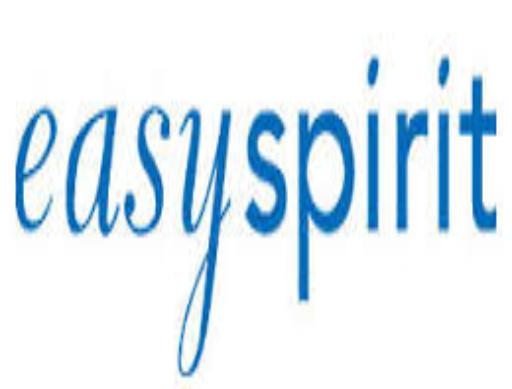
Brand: Easy Spirit
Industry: Clothes